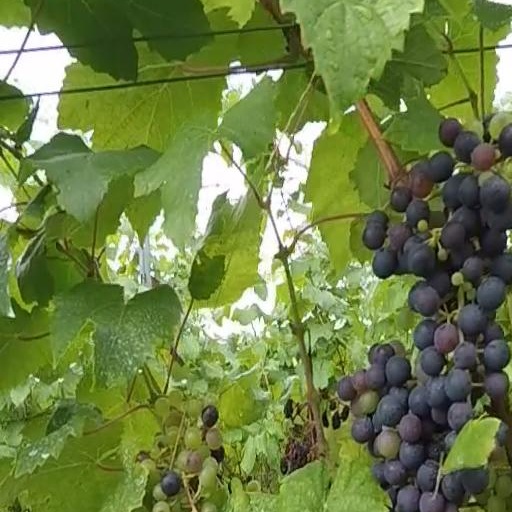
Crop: grape